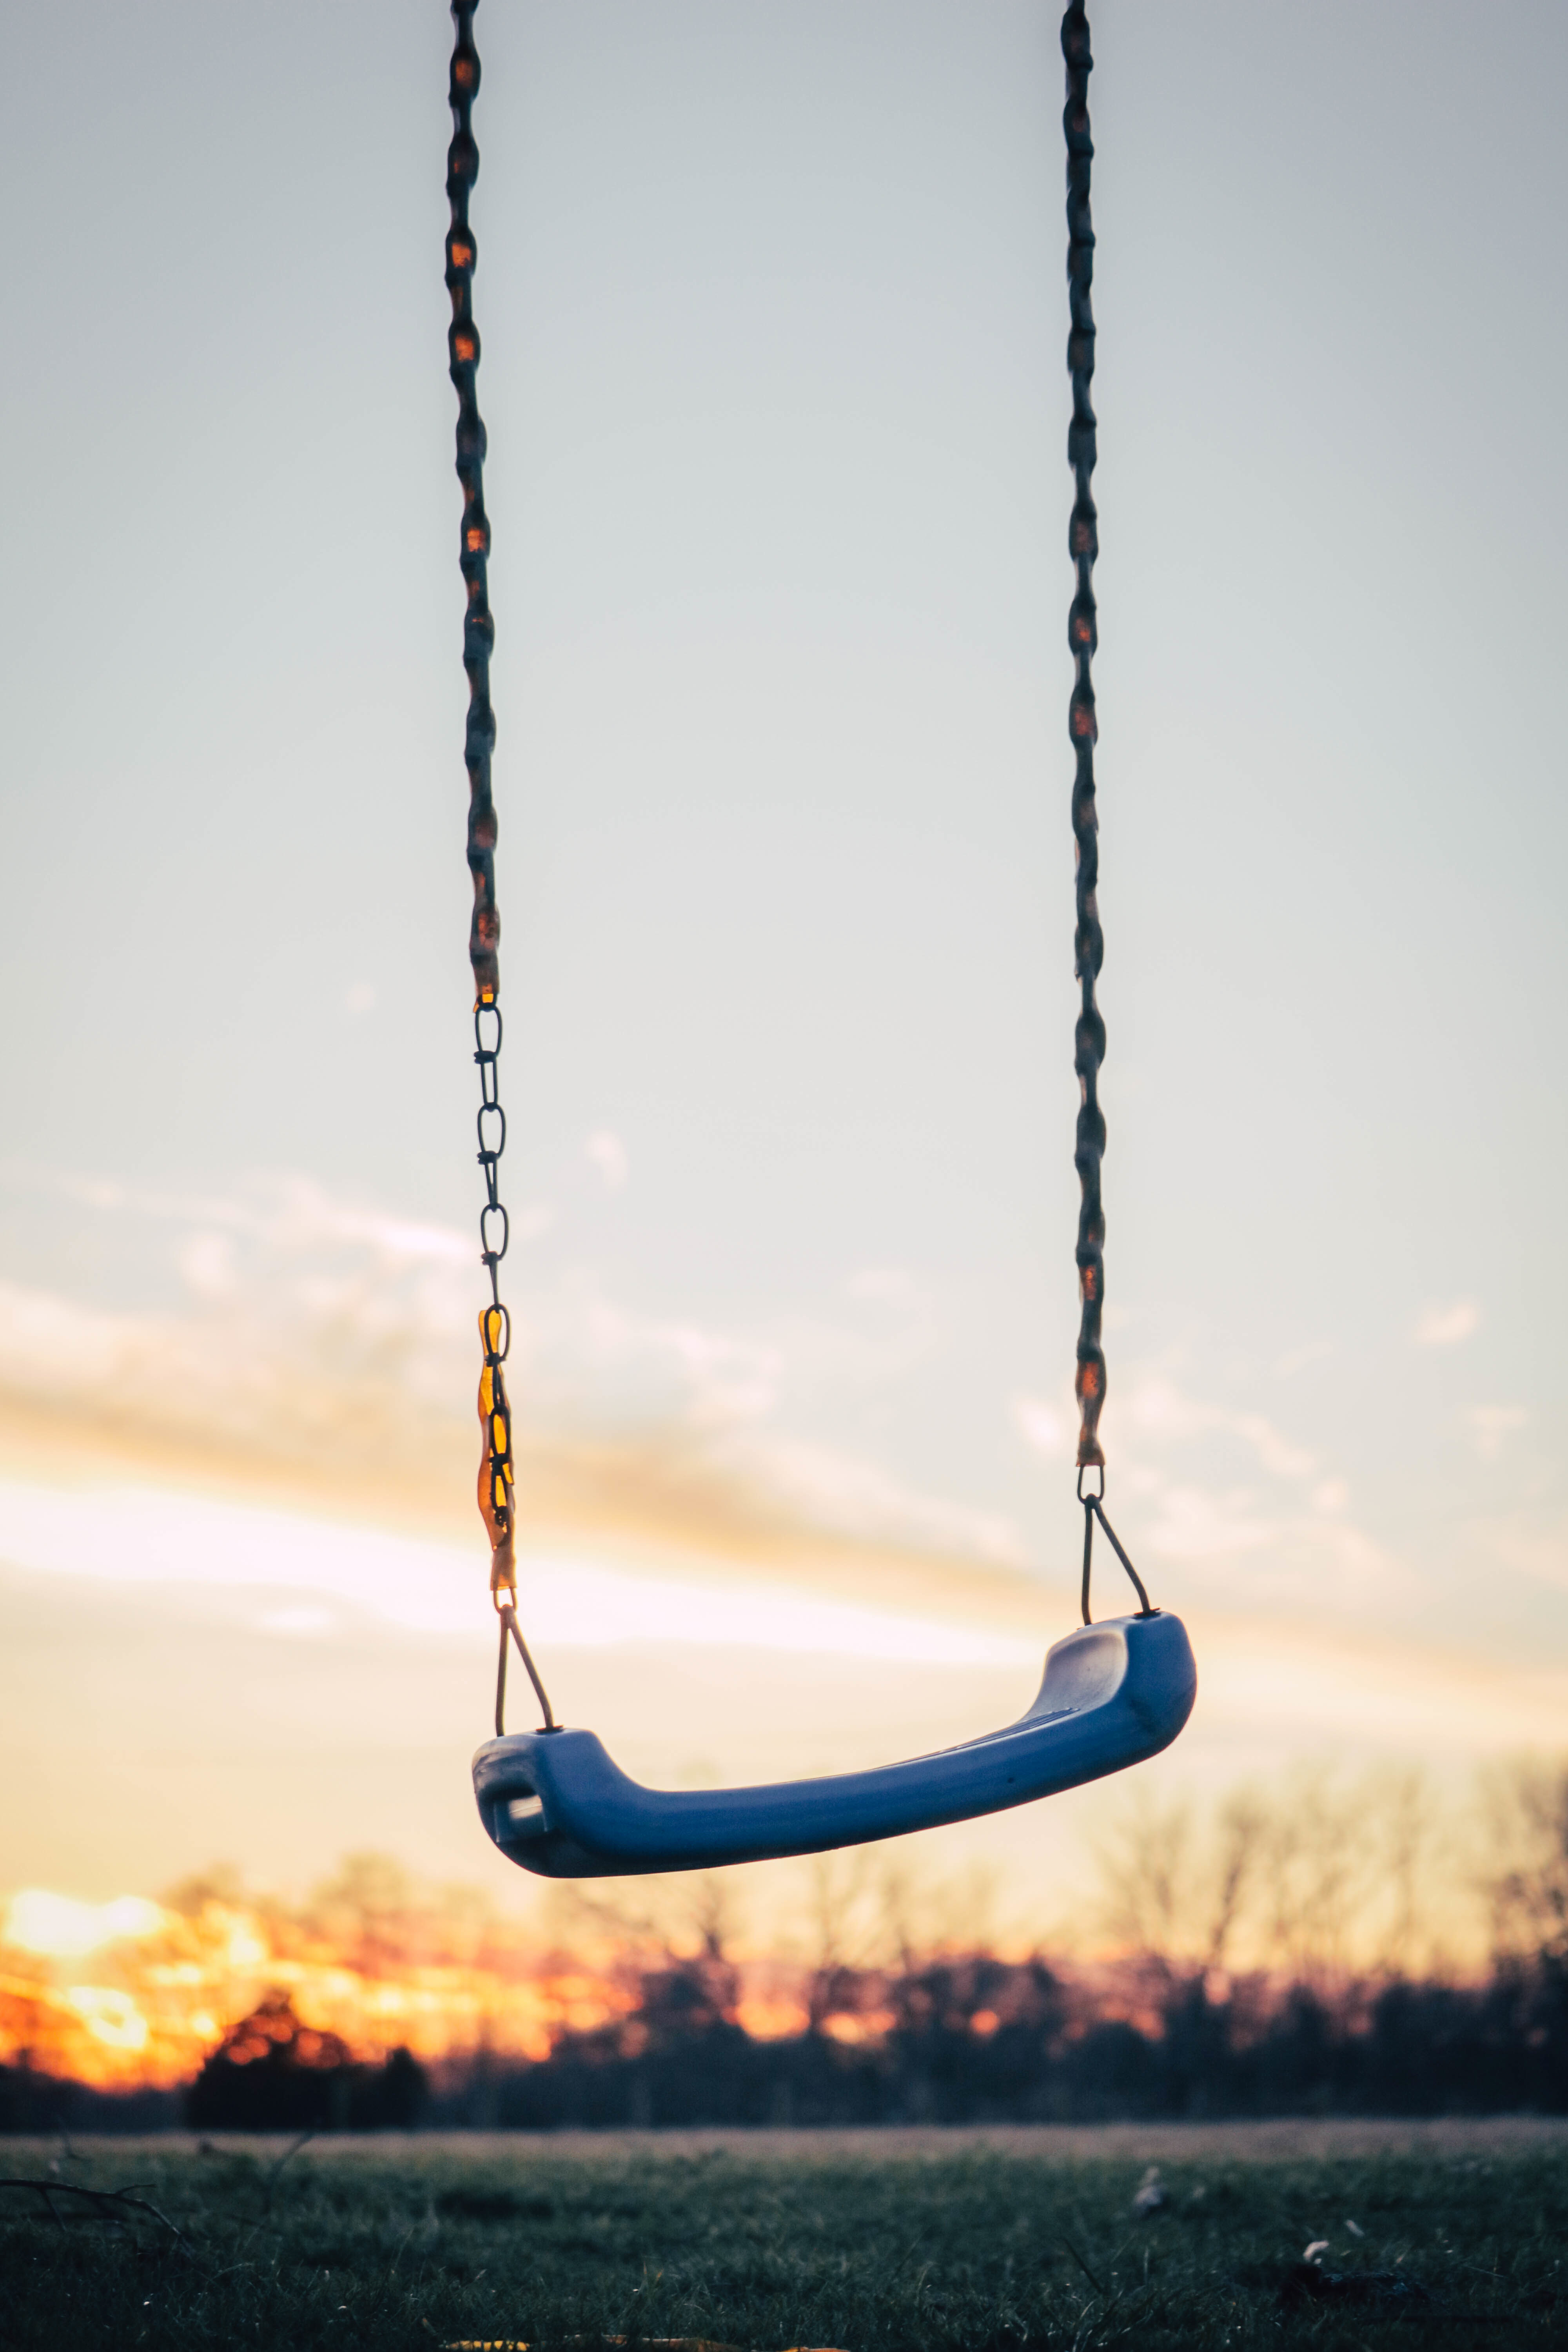
jumping, vehicle, mast, blue